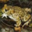
Label: frog